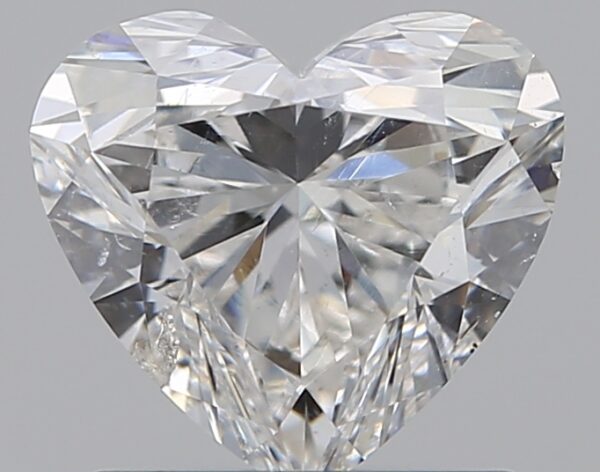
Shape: heart
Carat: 1.01
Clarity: I1
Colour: E
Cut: EX
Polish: EX
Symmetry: EX
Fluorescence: ST
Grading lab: GIA
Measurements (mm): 6.25 x 6.89 x 4.01